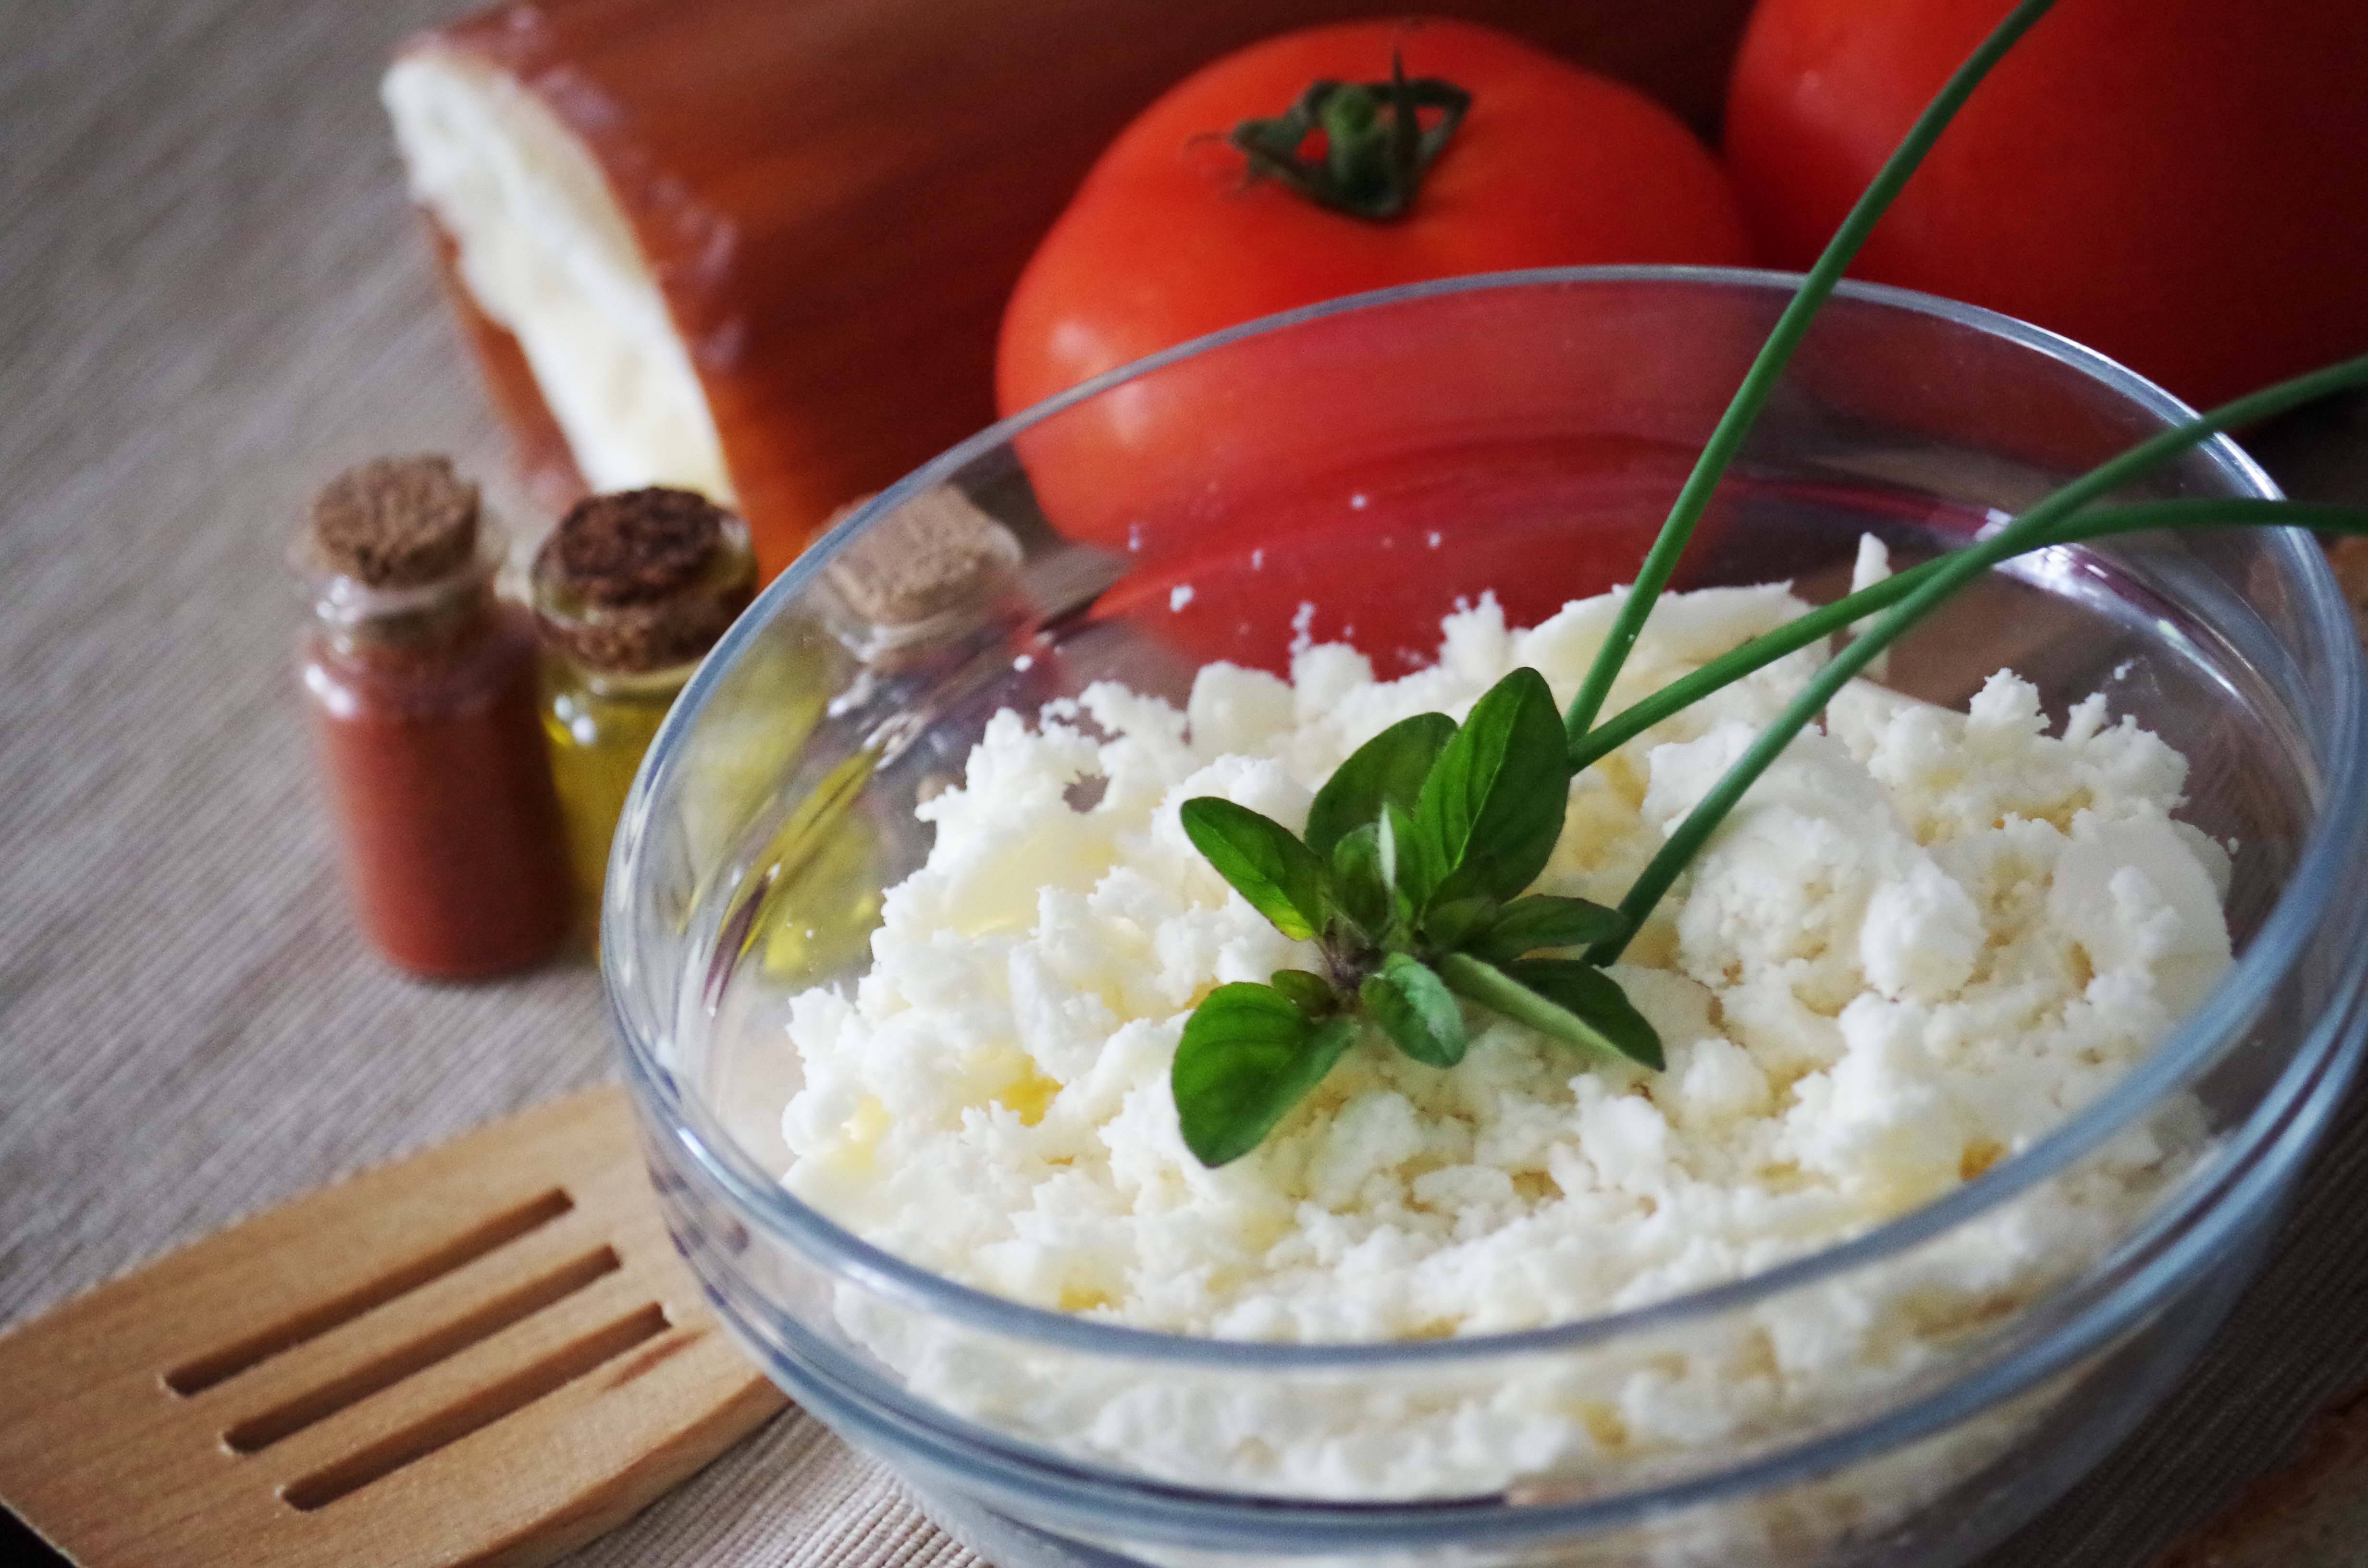
dip, dish, meal, food, produce, vegetable, breakfast, cuisine, dairy product, health, cheese, specialty, chalet, traditional, slovak, sheep cheese, bryndza, may bryndza